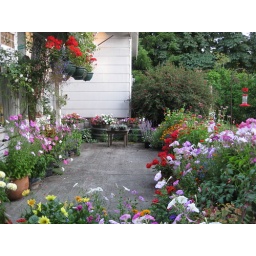
The wooden chairs were moved to the other side of the house for guests to sit in the shade yesterday.